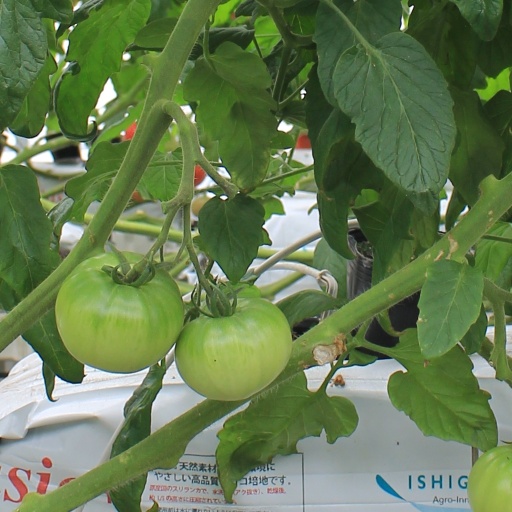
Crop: tomato